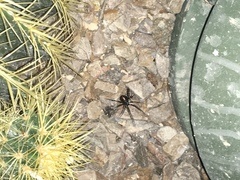
Species: Lactrodectus_hesperus